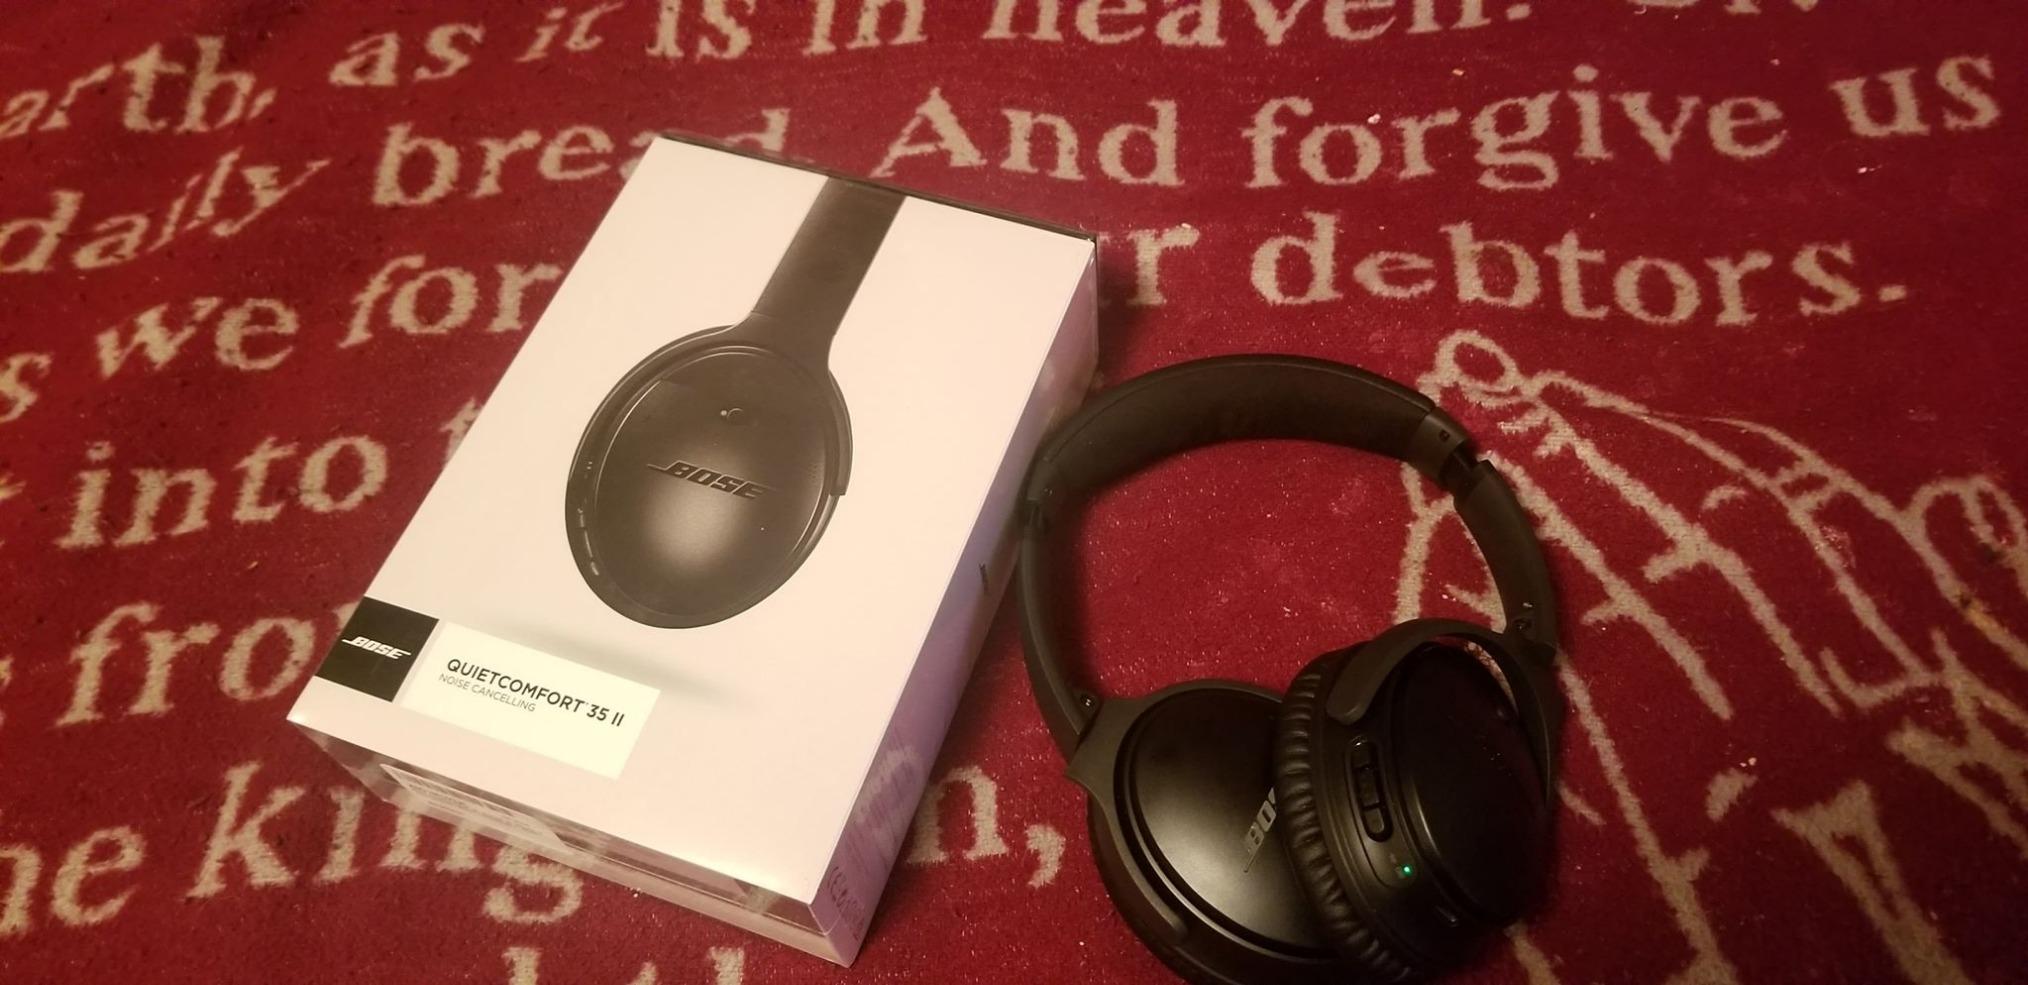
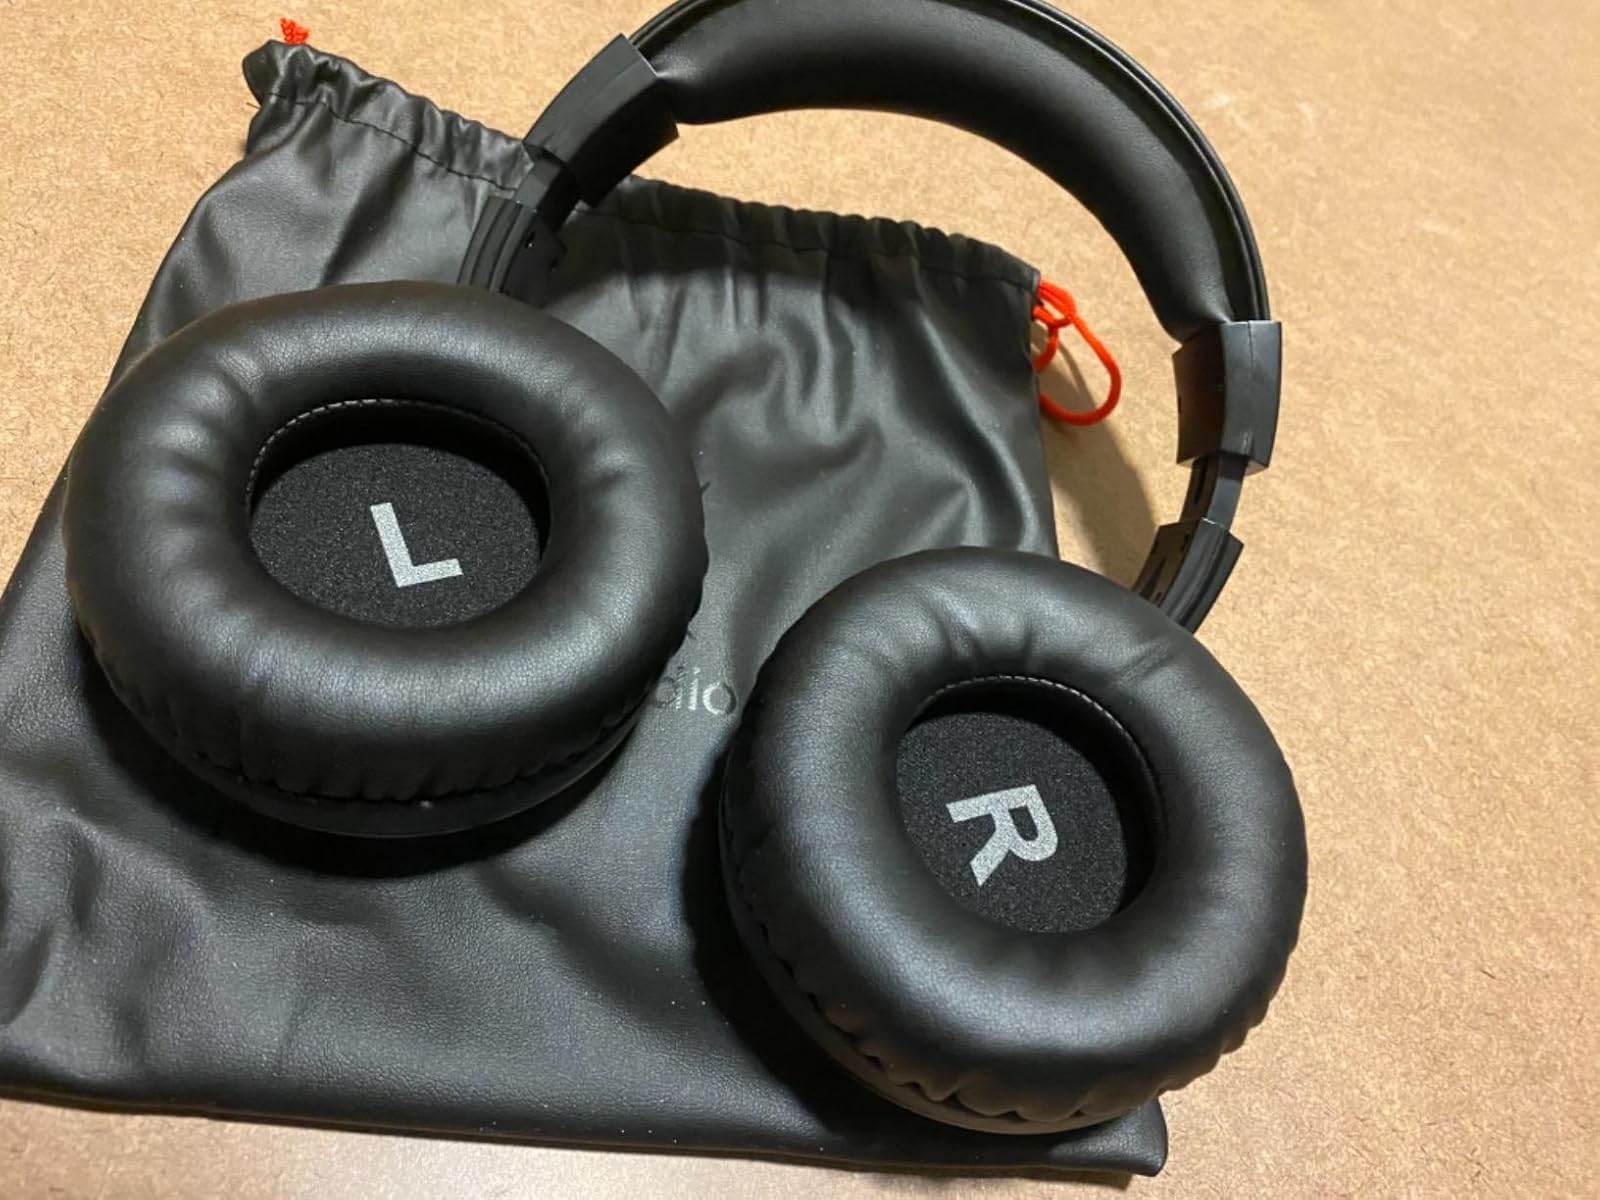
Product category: headphones
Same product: no